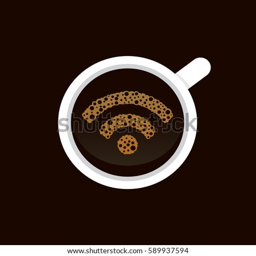
vector icon of a cup of coffee with symbol